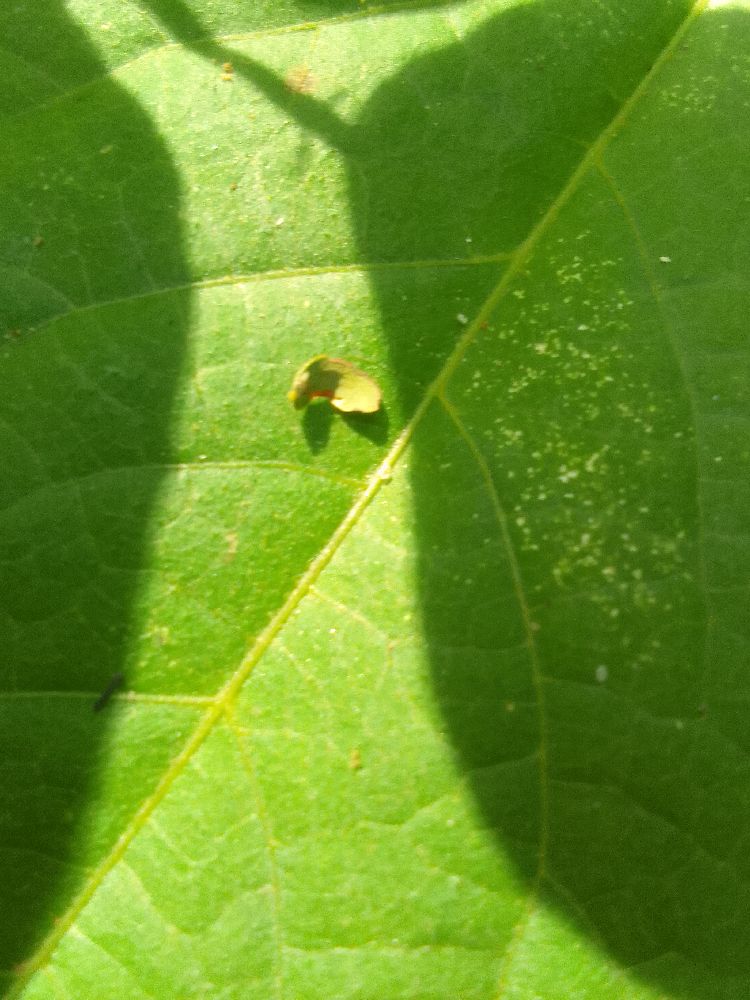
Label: healthy